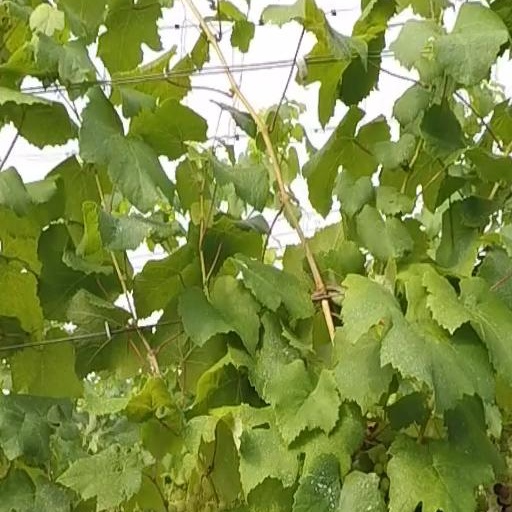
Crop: grape